Jean-Jacques de Felice

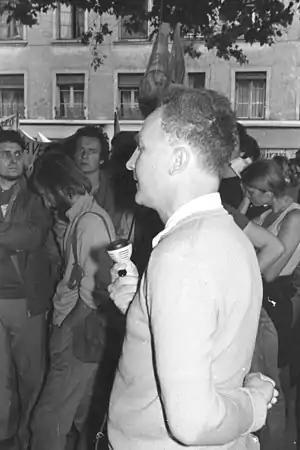
Jean-Jacques de Felice speaks during the march of the Militaris Action and Resistance Group n, against the strike force nuclear power, from Lyon to Mont Verdun, June 19, 1971.

With ideas close to historian Madeleine Reberioux, or the Hellenist Pierre Vidal-Naquet, Felice always spoke "in opposition to the established order”.